Hermann of Salm

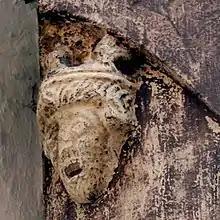
King Herman, depiction at the Eisleben town hall

Herman(n) of Salm ( – 28 September 1088), also known as Herman(n) of Luxembourg, the progenitor of the House of Salm, was Count of Salm and elected German anti-king from 1081 until his death.